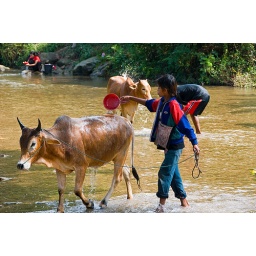
boy giving his cow a bath in northern Thailand